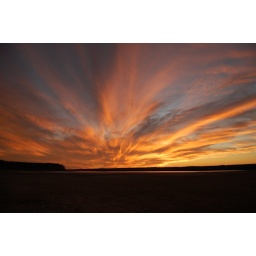
Taken from the lake bed of Jordan Lake. From that point the water should be over my head.